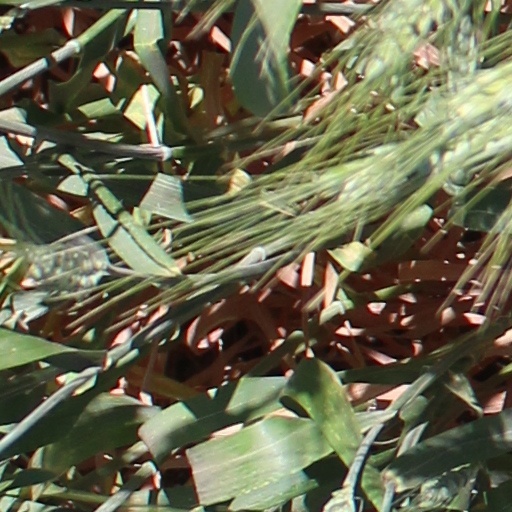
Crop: wheat